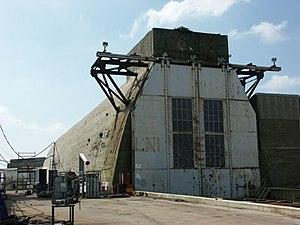
La base de sous-marins de Keroman, est un complexe de bunkers de la Seconde Guerre mondiale, situé à Lorient. Elle occupe l'extrémité de la presqu'île de Keroman, dans la rade de Lorient et donne sur le golfe de Gascogne. Elle prend le nom de base de sous-marins ingénieur général Stosskopf en 1946.
Les Chantiers et Ateliers de la Perrière sont un chantier naval Lorientais actif de 1937 à 1989. Ils ont produit quelque 117 navires lors de leurs 37 ans d'activité, introduisant des techniques innovantes, notamment lors de la construction de certains Pen Duick, ou des premiers chalutiers à pêche-arrière.